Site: brandenburg
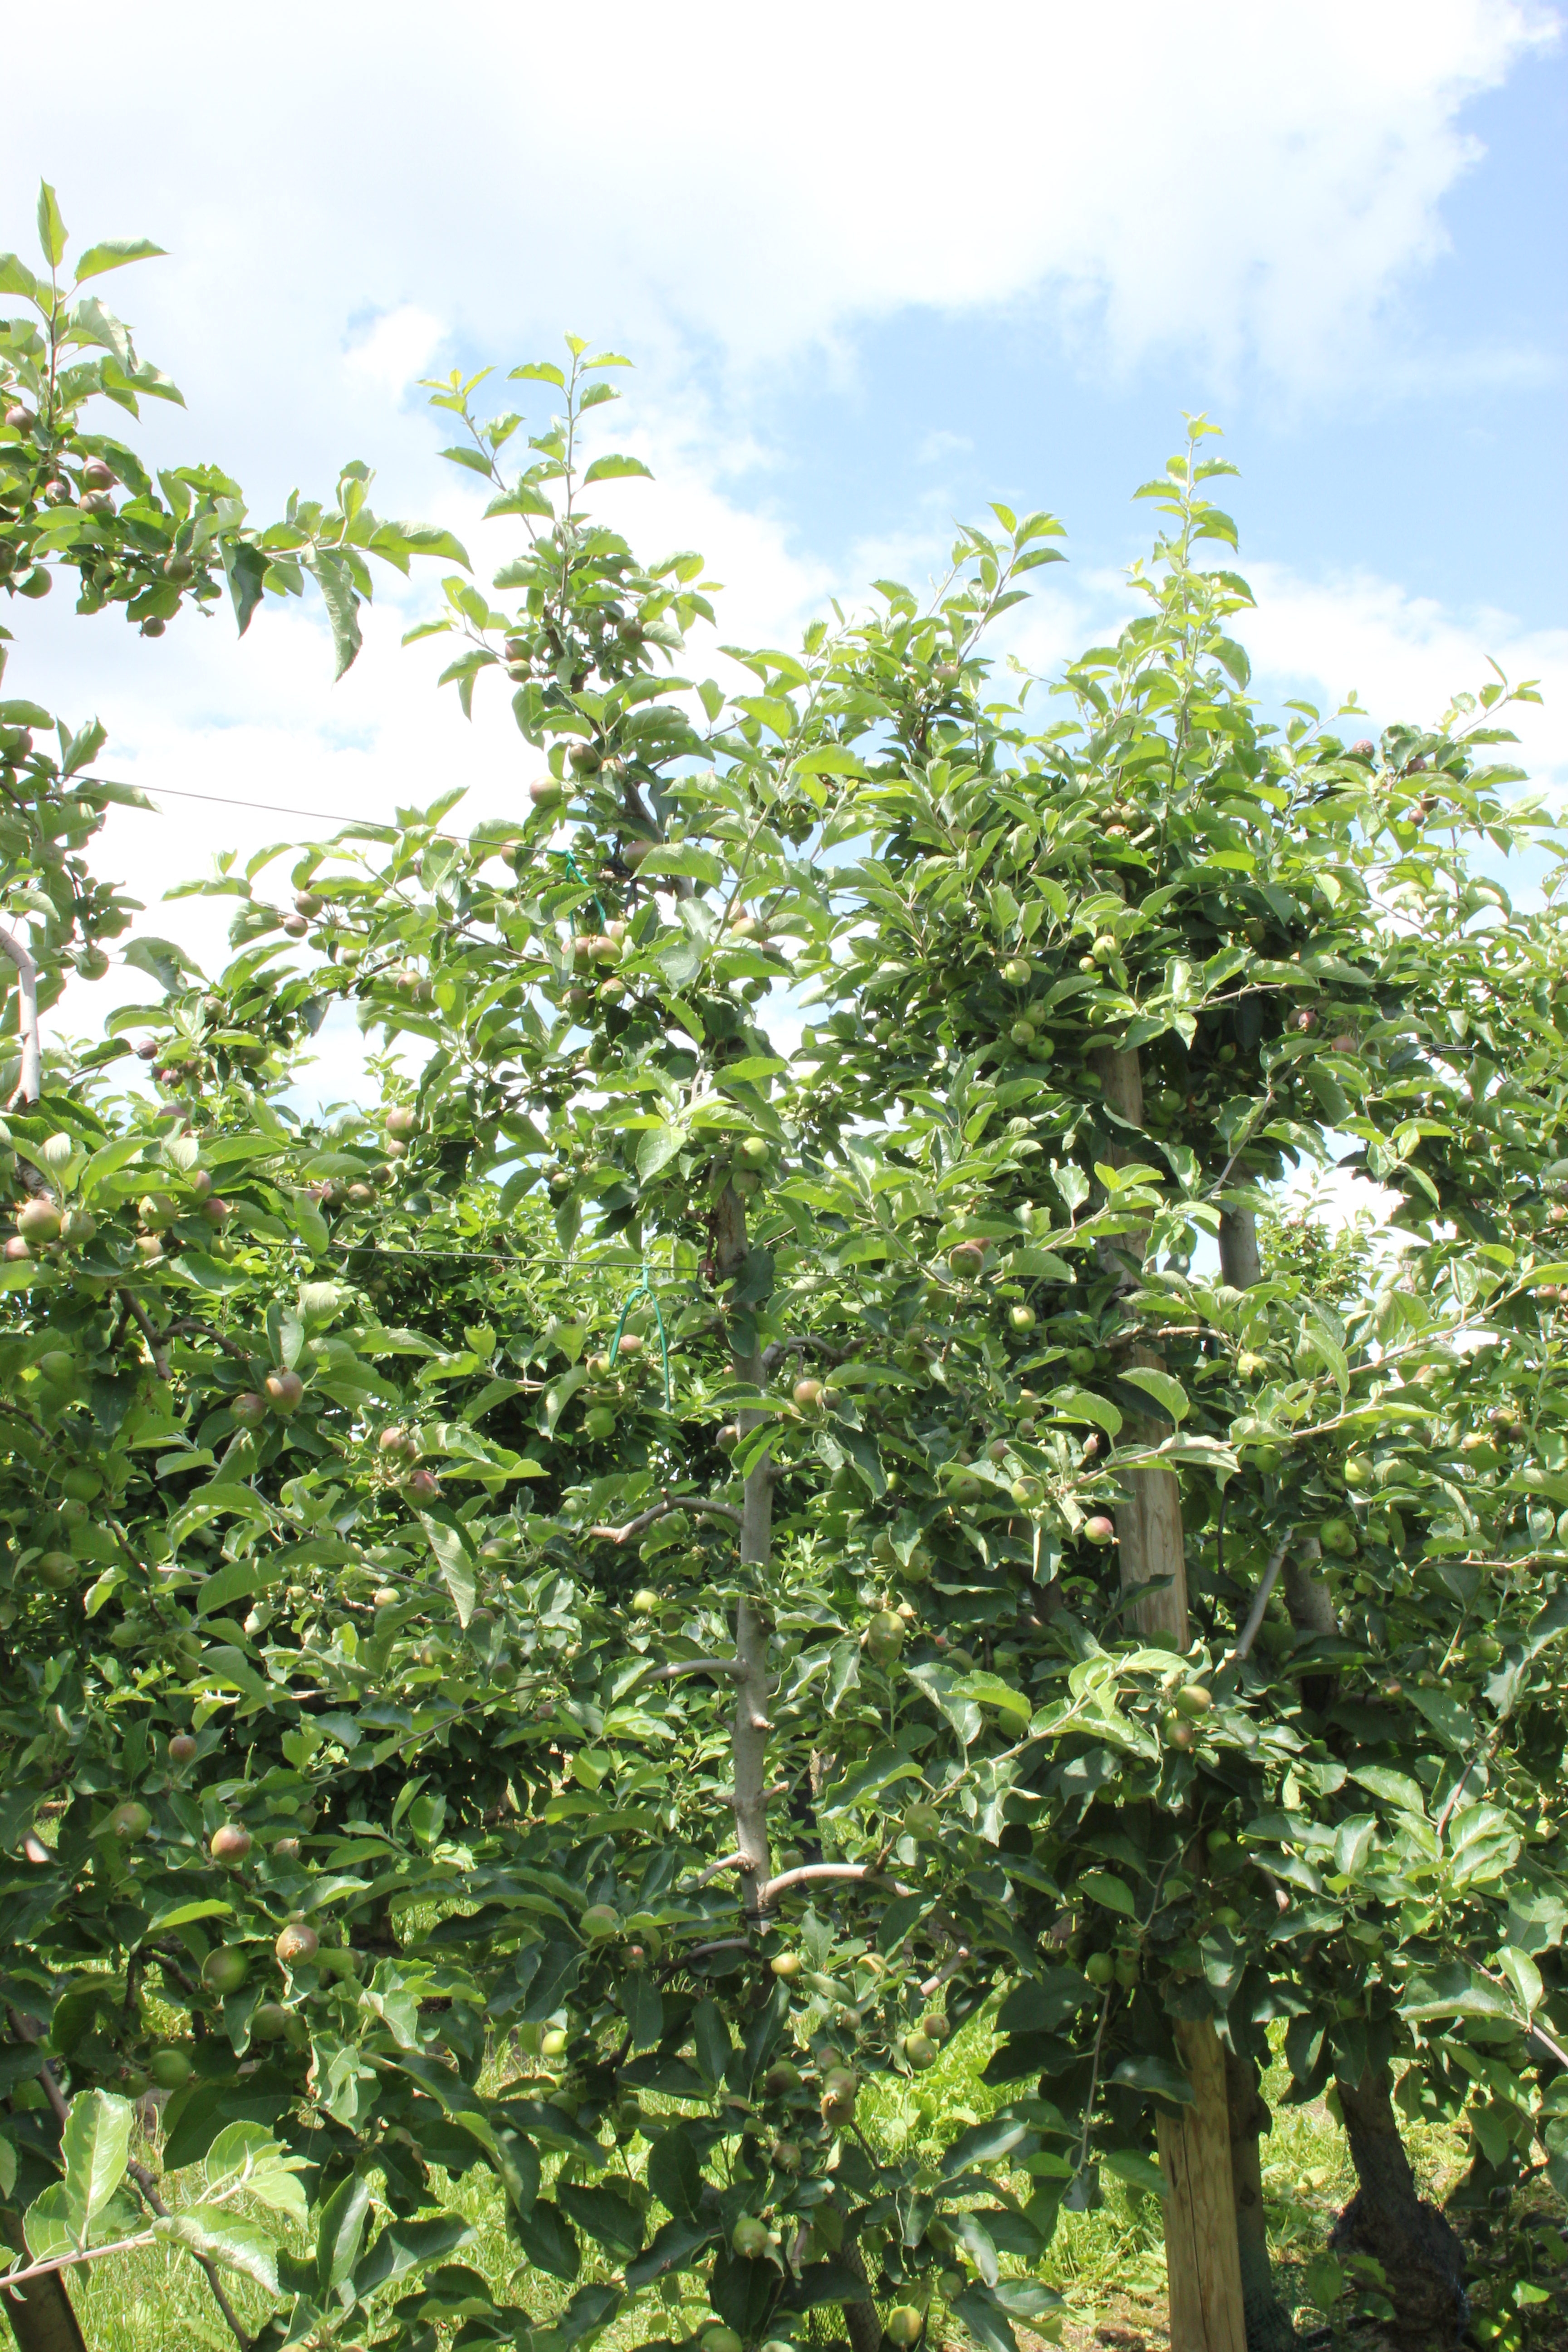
Growth stage (BBCH 73): Development of fruit